Destruction of ivory

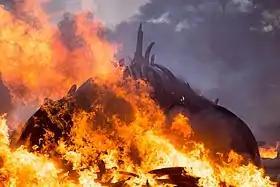
A stack of elephant tusks burning in Kenya in April 2016

The destruction of ivory is a technique used by governments and conservation groups to deter the poaching of elephants for their tusks and to suppress the illegal ivory trade. , more than of ivory have been destroyed, typically by burning or crushing, in these high-profile events in 21 countries around the world. Kenya held the first event in 1989, as well as the largest event in 2016, when a total of of ivory were incinerated.